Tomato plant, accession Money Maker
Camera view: bottom (45 deg); turntable rotation: 120 degrees
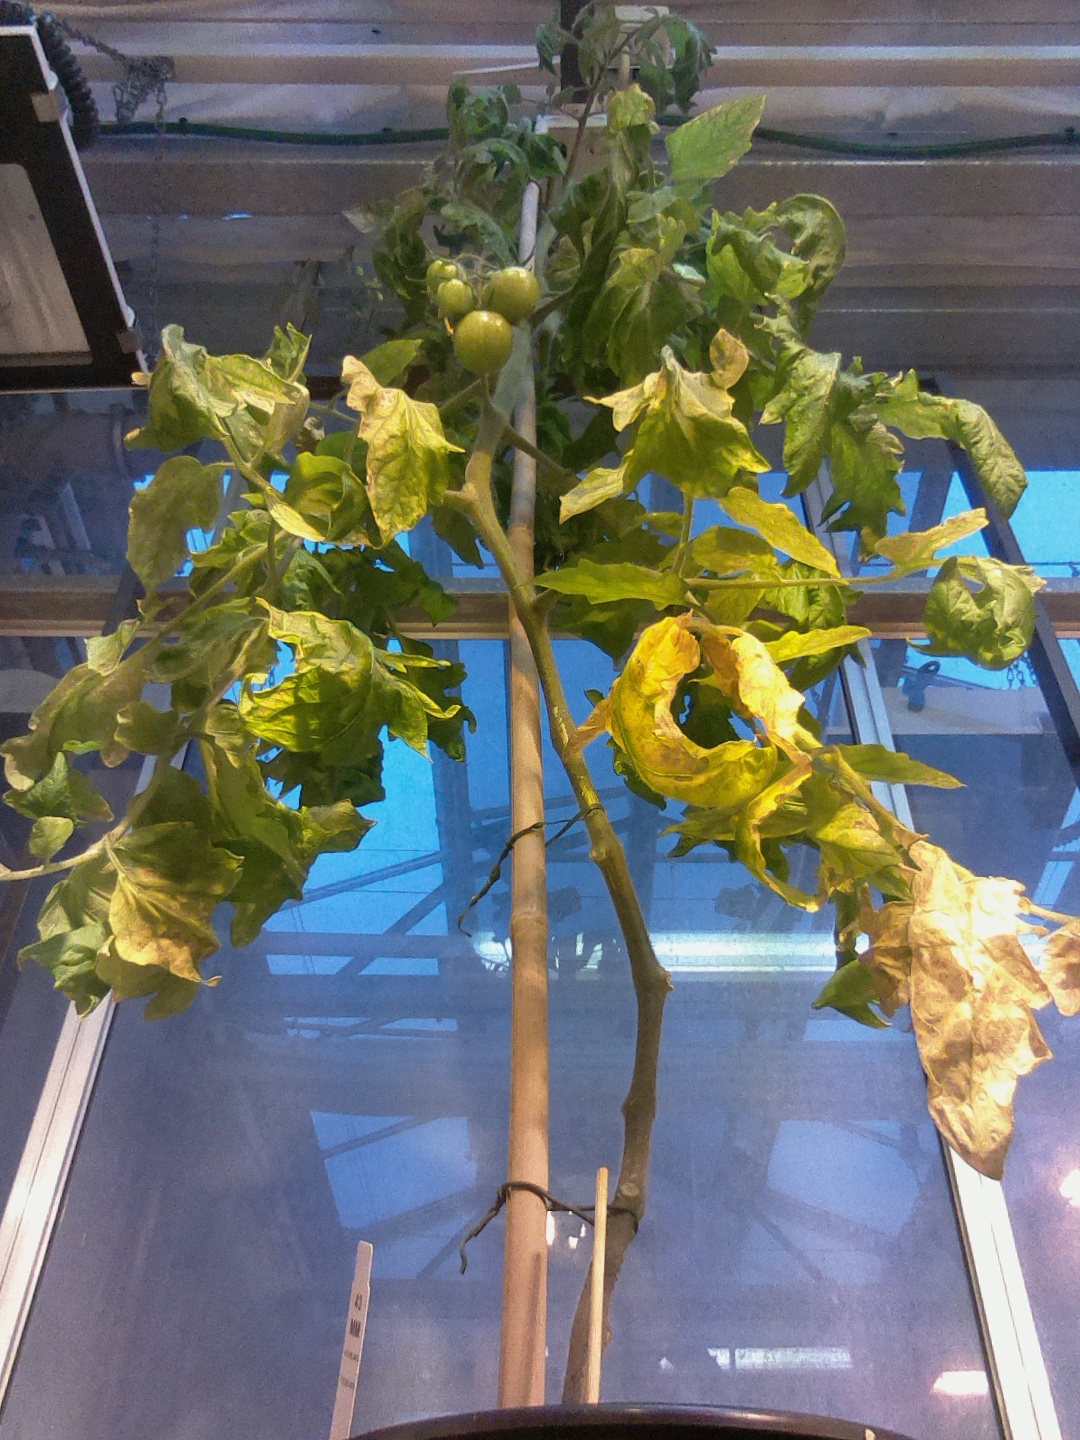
BBCH growth stage 76: 60%-70% of final fruit size